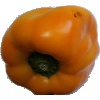
Label: Pepper Yellow 1